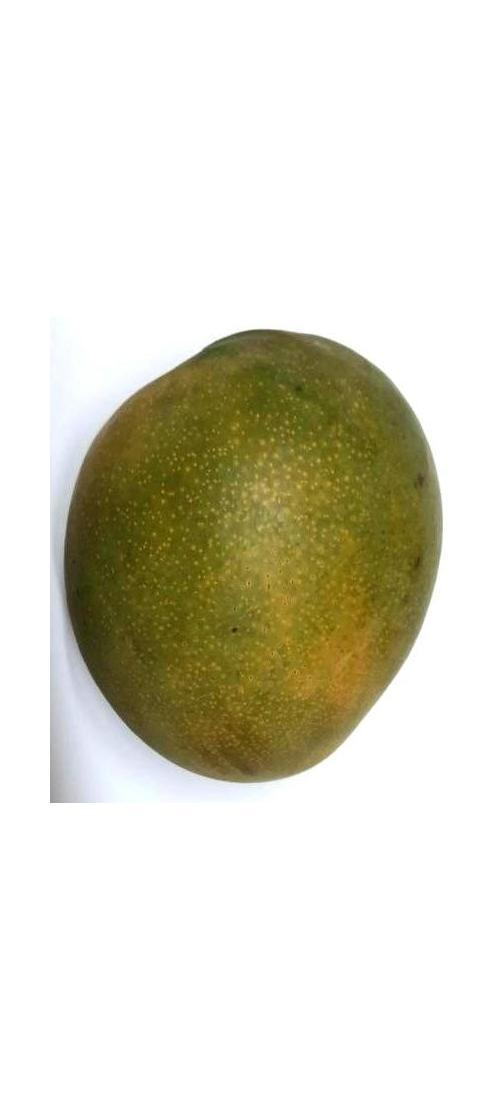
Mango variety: Bari-4